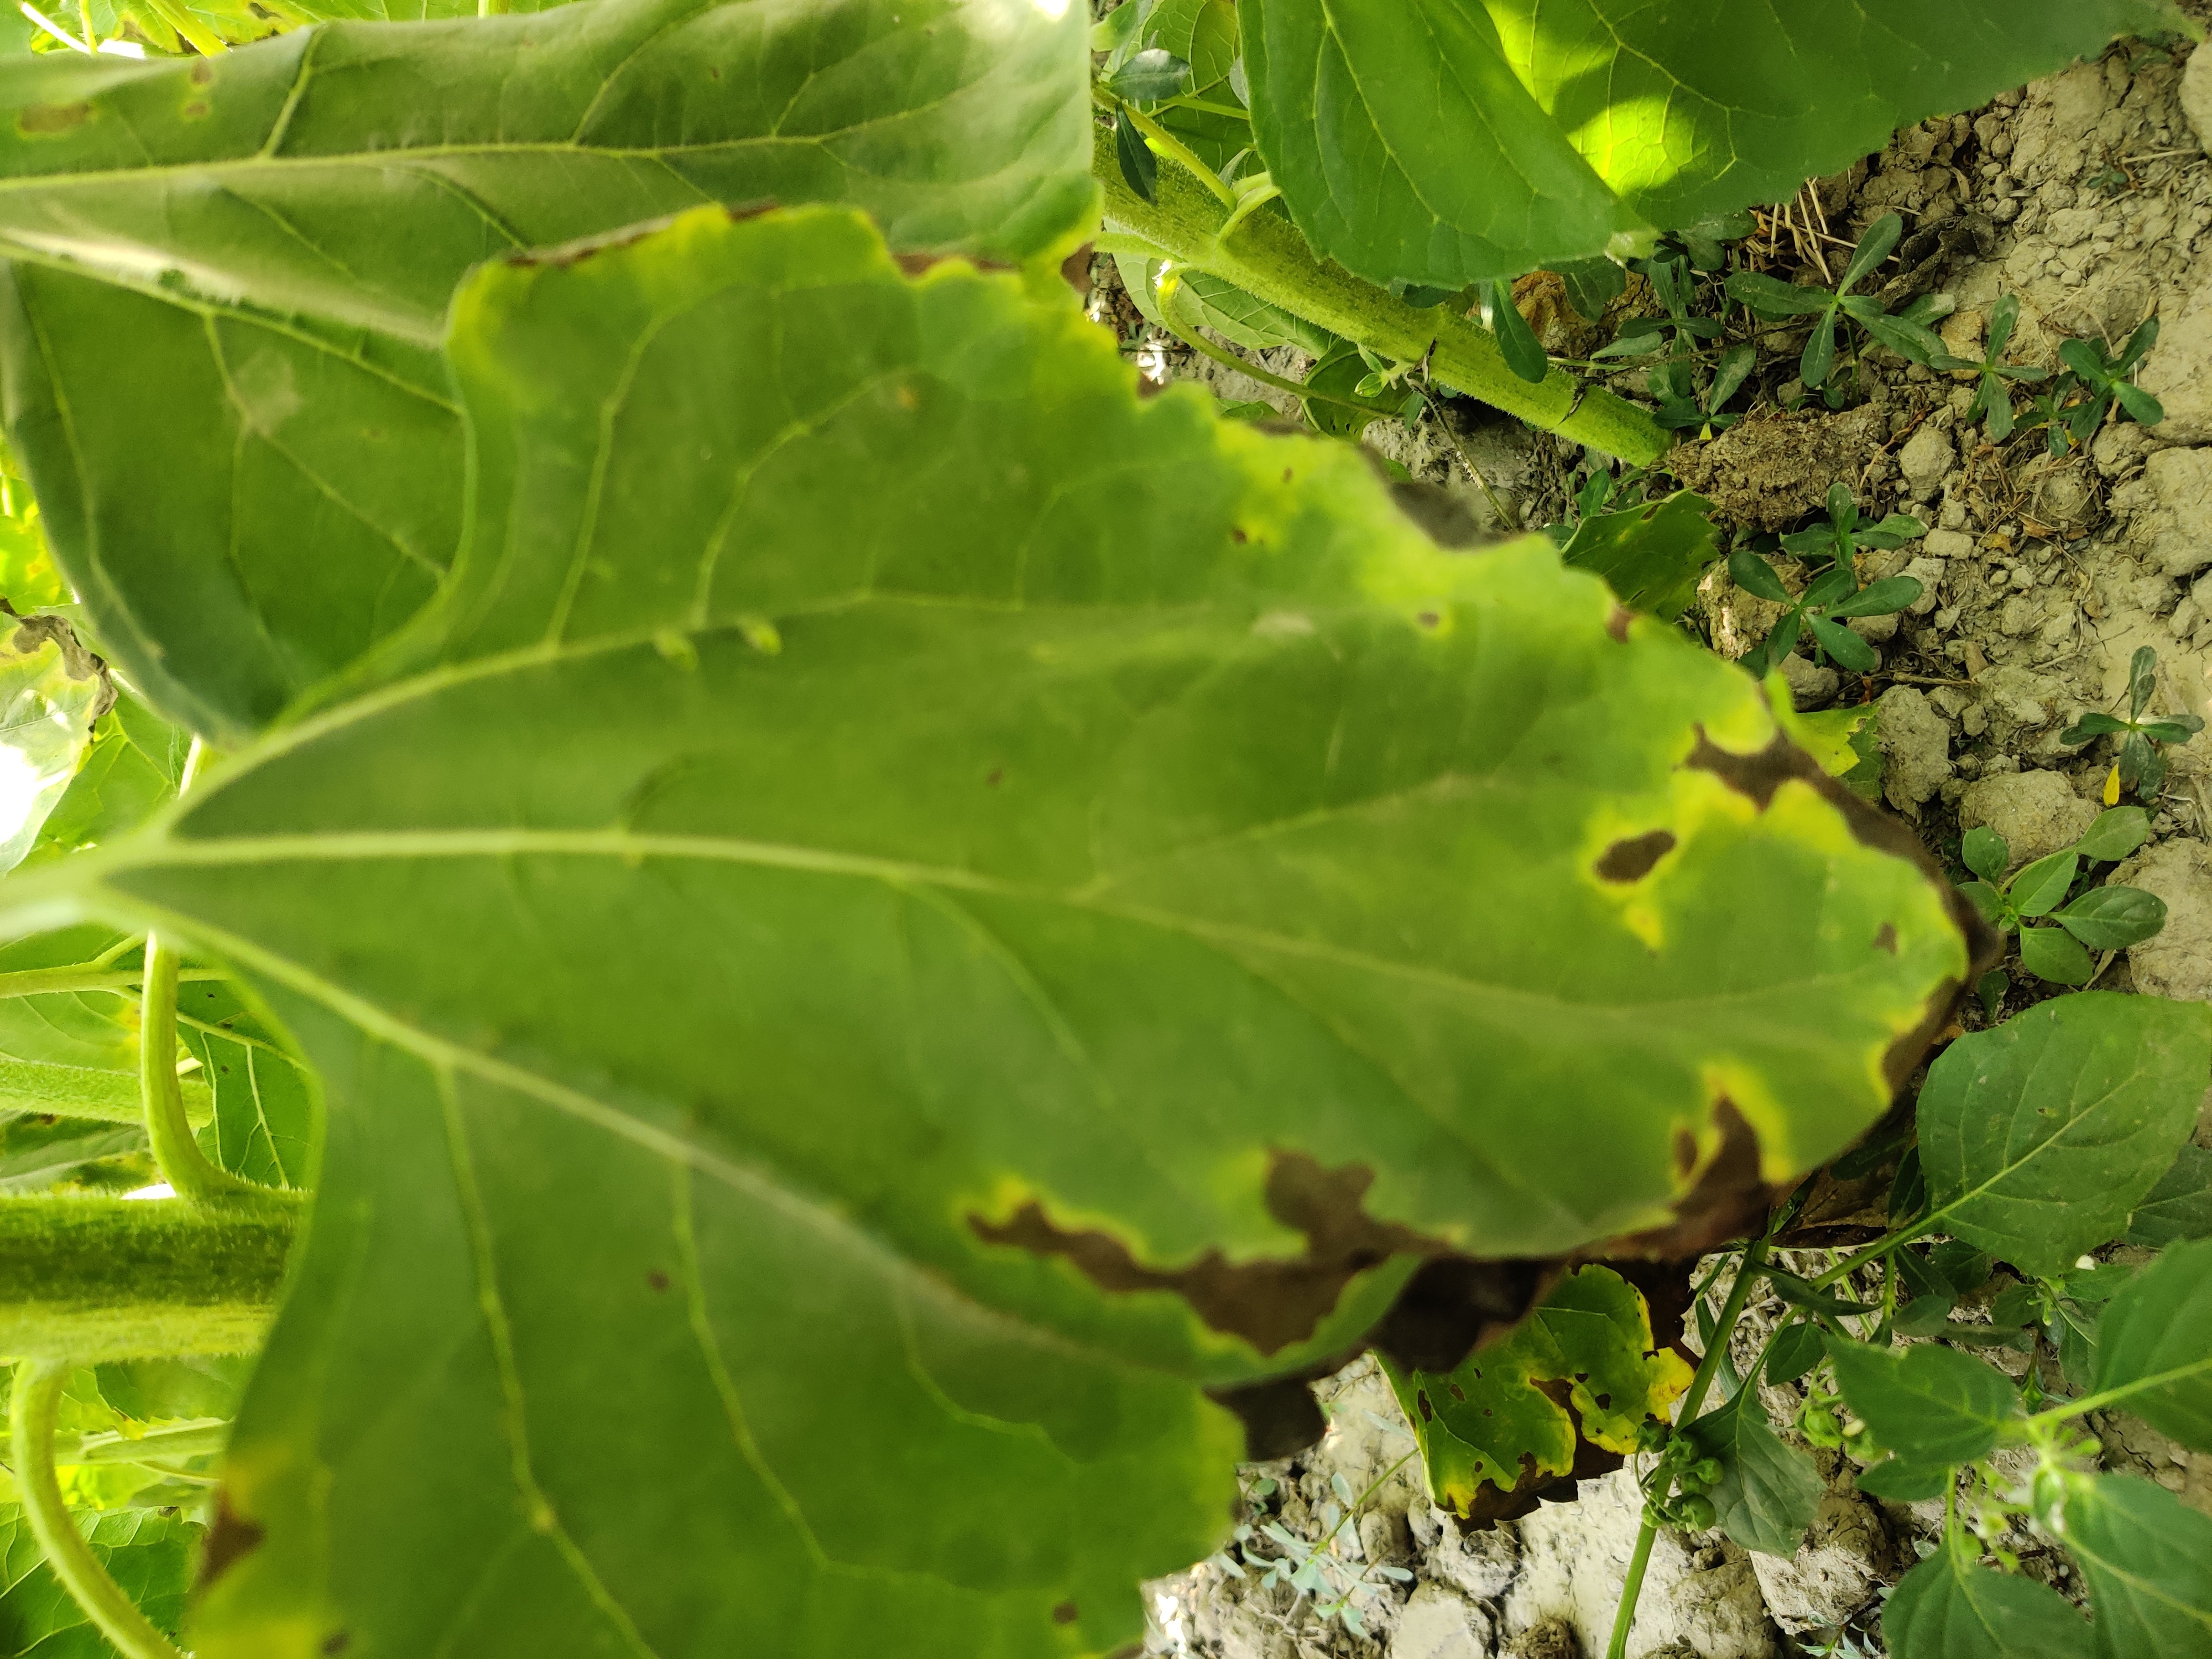
Label: Leaf_scars